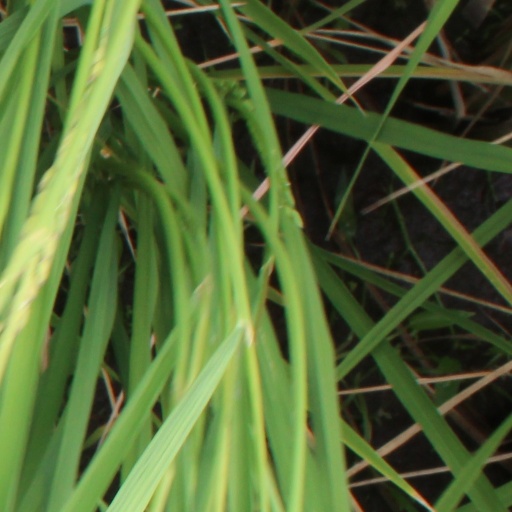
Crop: rice